Poly(phthalaldehyde)

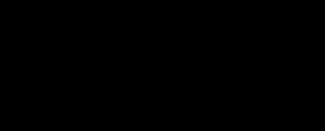
Structures of the phosphazene bases used as catalysts for PPA synthesis

Although a less known polymerization technique, coordinative polymerization has been used a few times in PPA preparation. It mostly requires the activation of transition metal catalysts with trimethylaluminum or diethyl aluminum chloride and allows a control over the stereoselectivity of the compound. Another advantage of this technique lies within the usage of water as a co-catalyst in PPA synthesis which is deemed impossible in other polymerization methods. Professor Hisaya Tani from the Department of Polymer Science at Osaka University was the first to report a stereospecific polymerization of "o"-phthalaldehyde by employing dimeric dimethylaluminumoxybenzylideneaniline [MeAlOCMeNPh] as catalyst and water as a co-catalyst. He was able to synthesize a fibrous PPA in exclusively trans-configuration which had never been reported before. Nonetheless, due to the inability to endcap the polymer with functional groups, this technique is rarely utilized at present and the mechanism of formation of PPA remains ambiguous and not well studied.